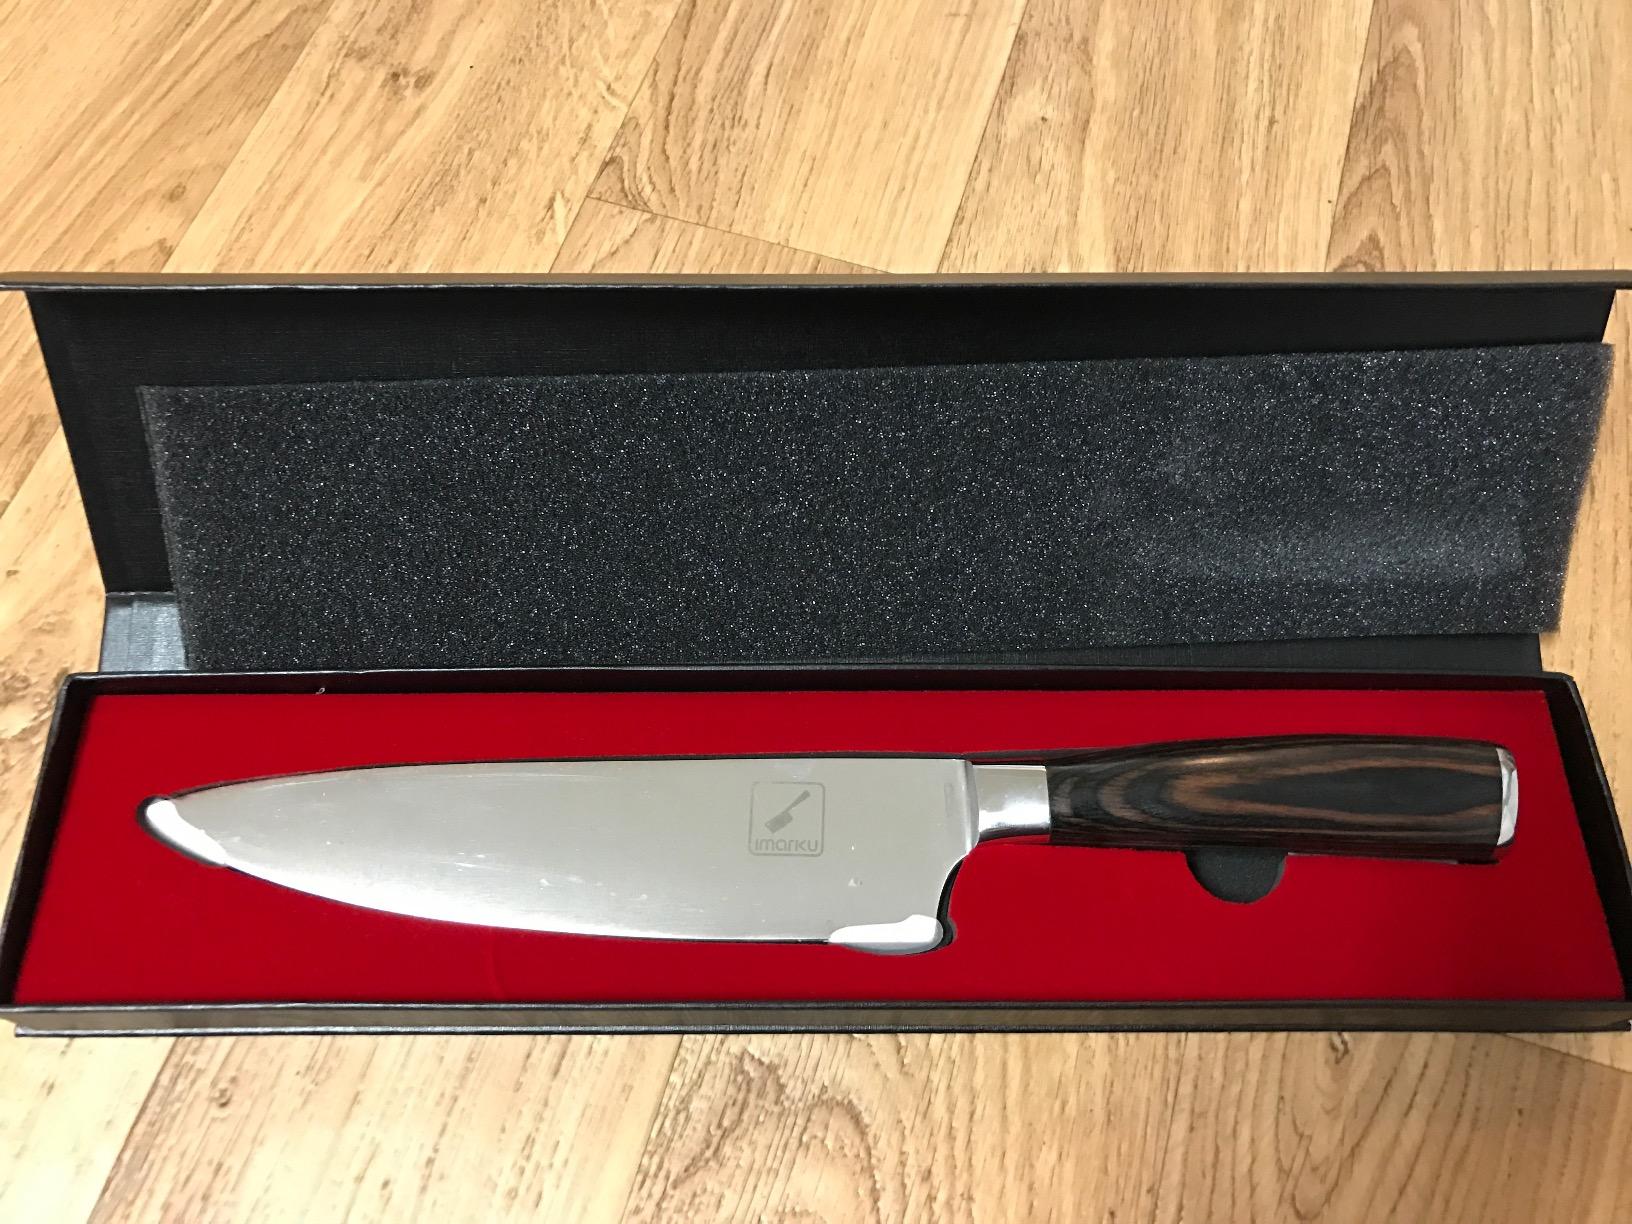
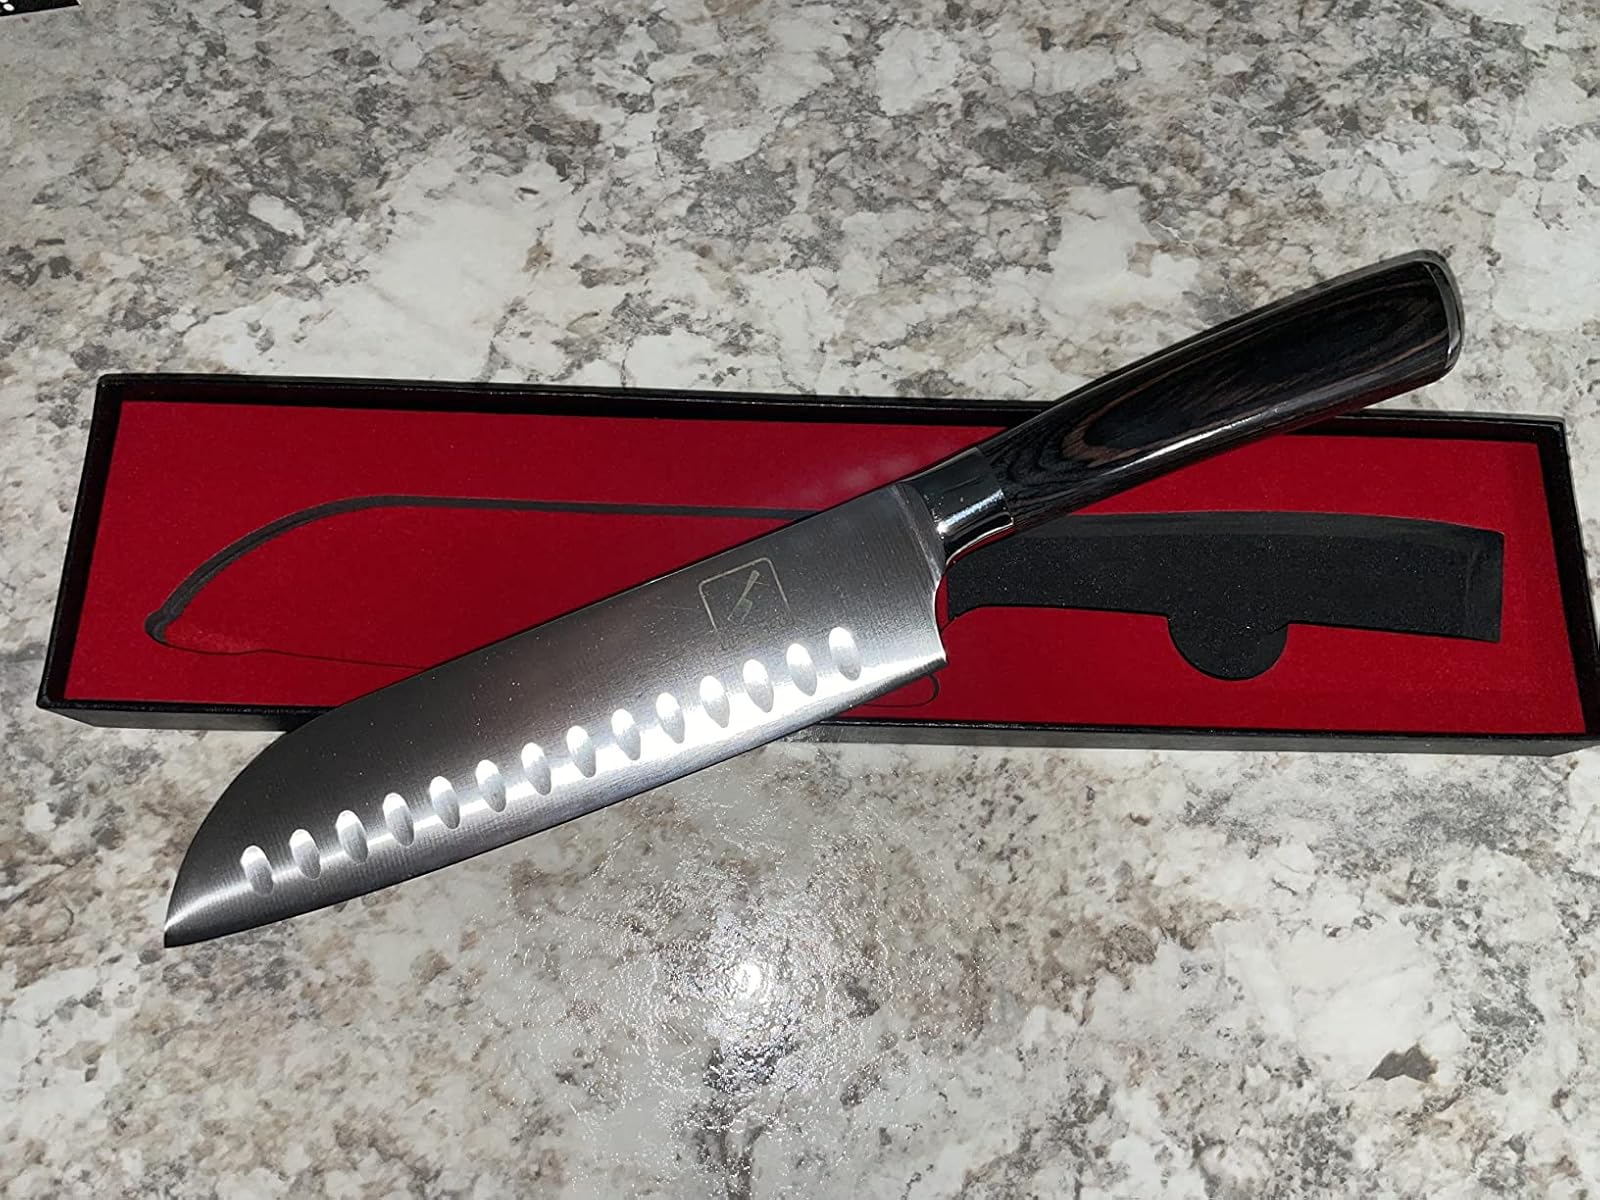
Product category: items_knife
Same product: no